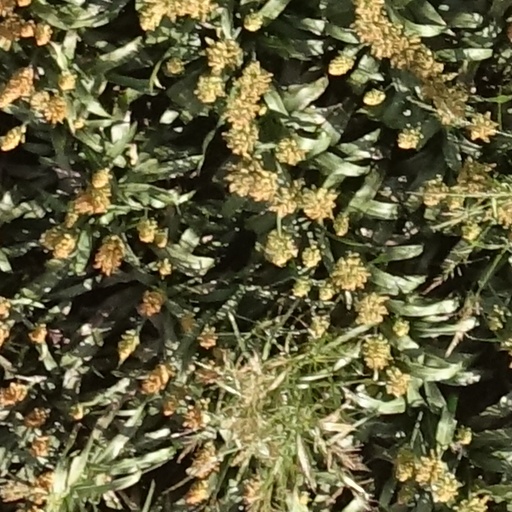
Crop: sorghum